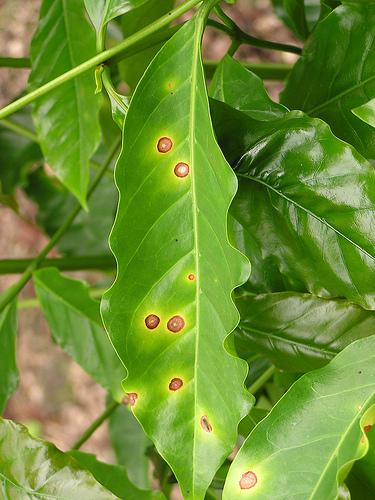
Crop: unknown
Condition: coffee_coffee_brown_eye_spot